Waverton, New South Wales

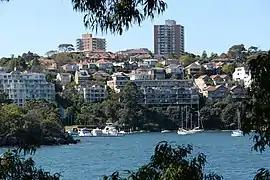
Waverton, New South Wales

Waverton is a harbour-side suburb on the lower North Shore of Sydney, New South Wales, Australia. Waverton is four kilometres north of the Sydney central business district, in the local government area of North Sydney.